Subsurface mapping by ambient noise tomography

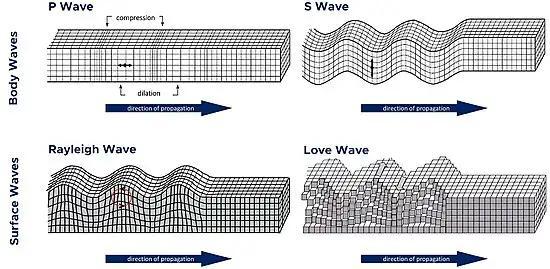

The dominance of seismic wave transmission of ambient noise depends on several factors, while the research technique would determine the major type of seismic wave collected for ambient noise. For example, seismologists would often use spatial auto-correlation (SPAC) method which involve the collection and analysis of surface wave.